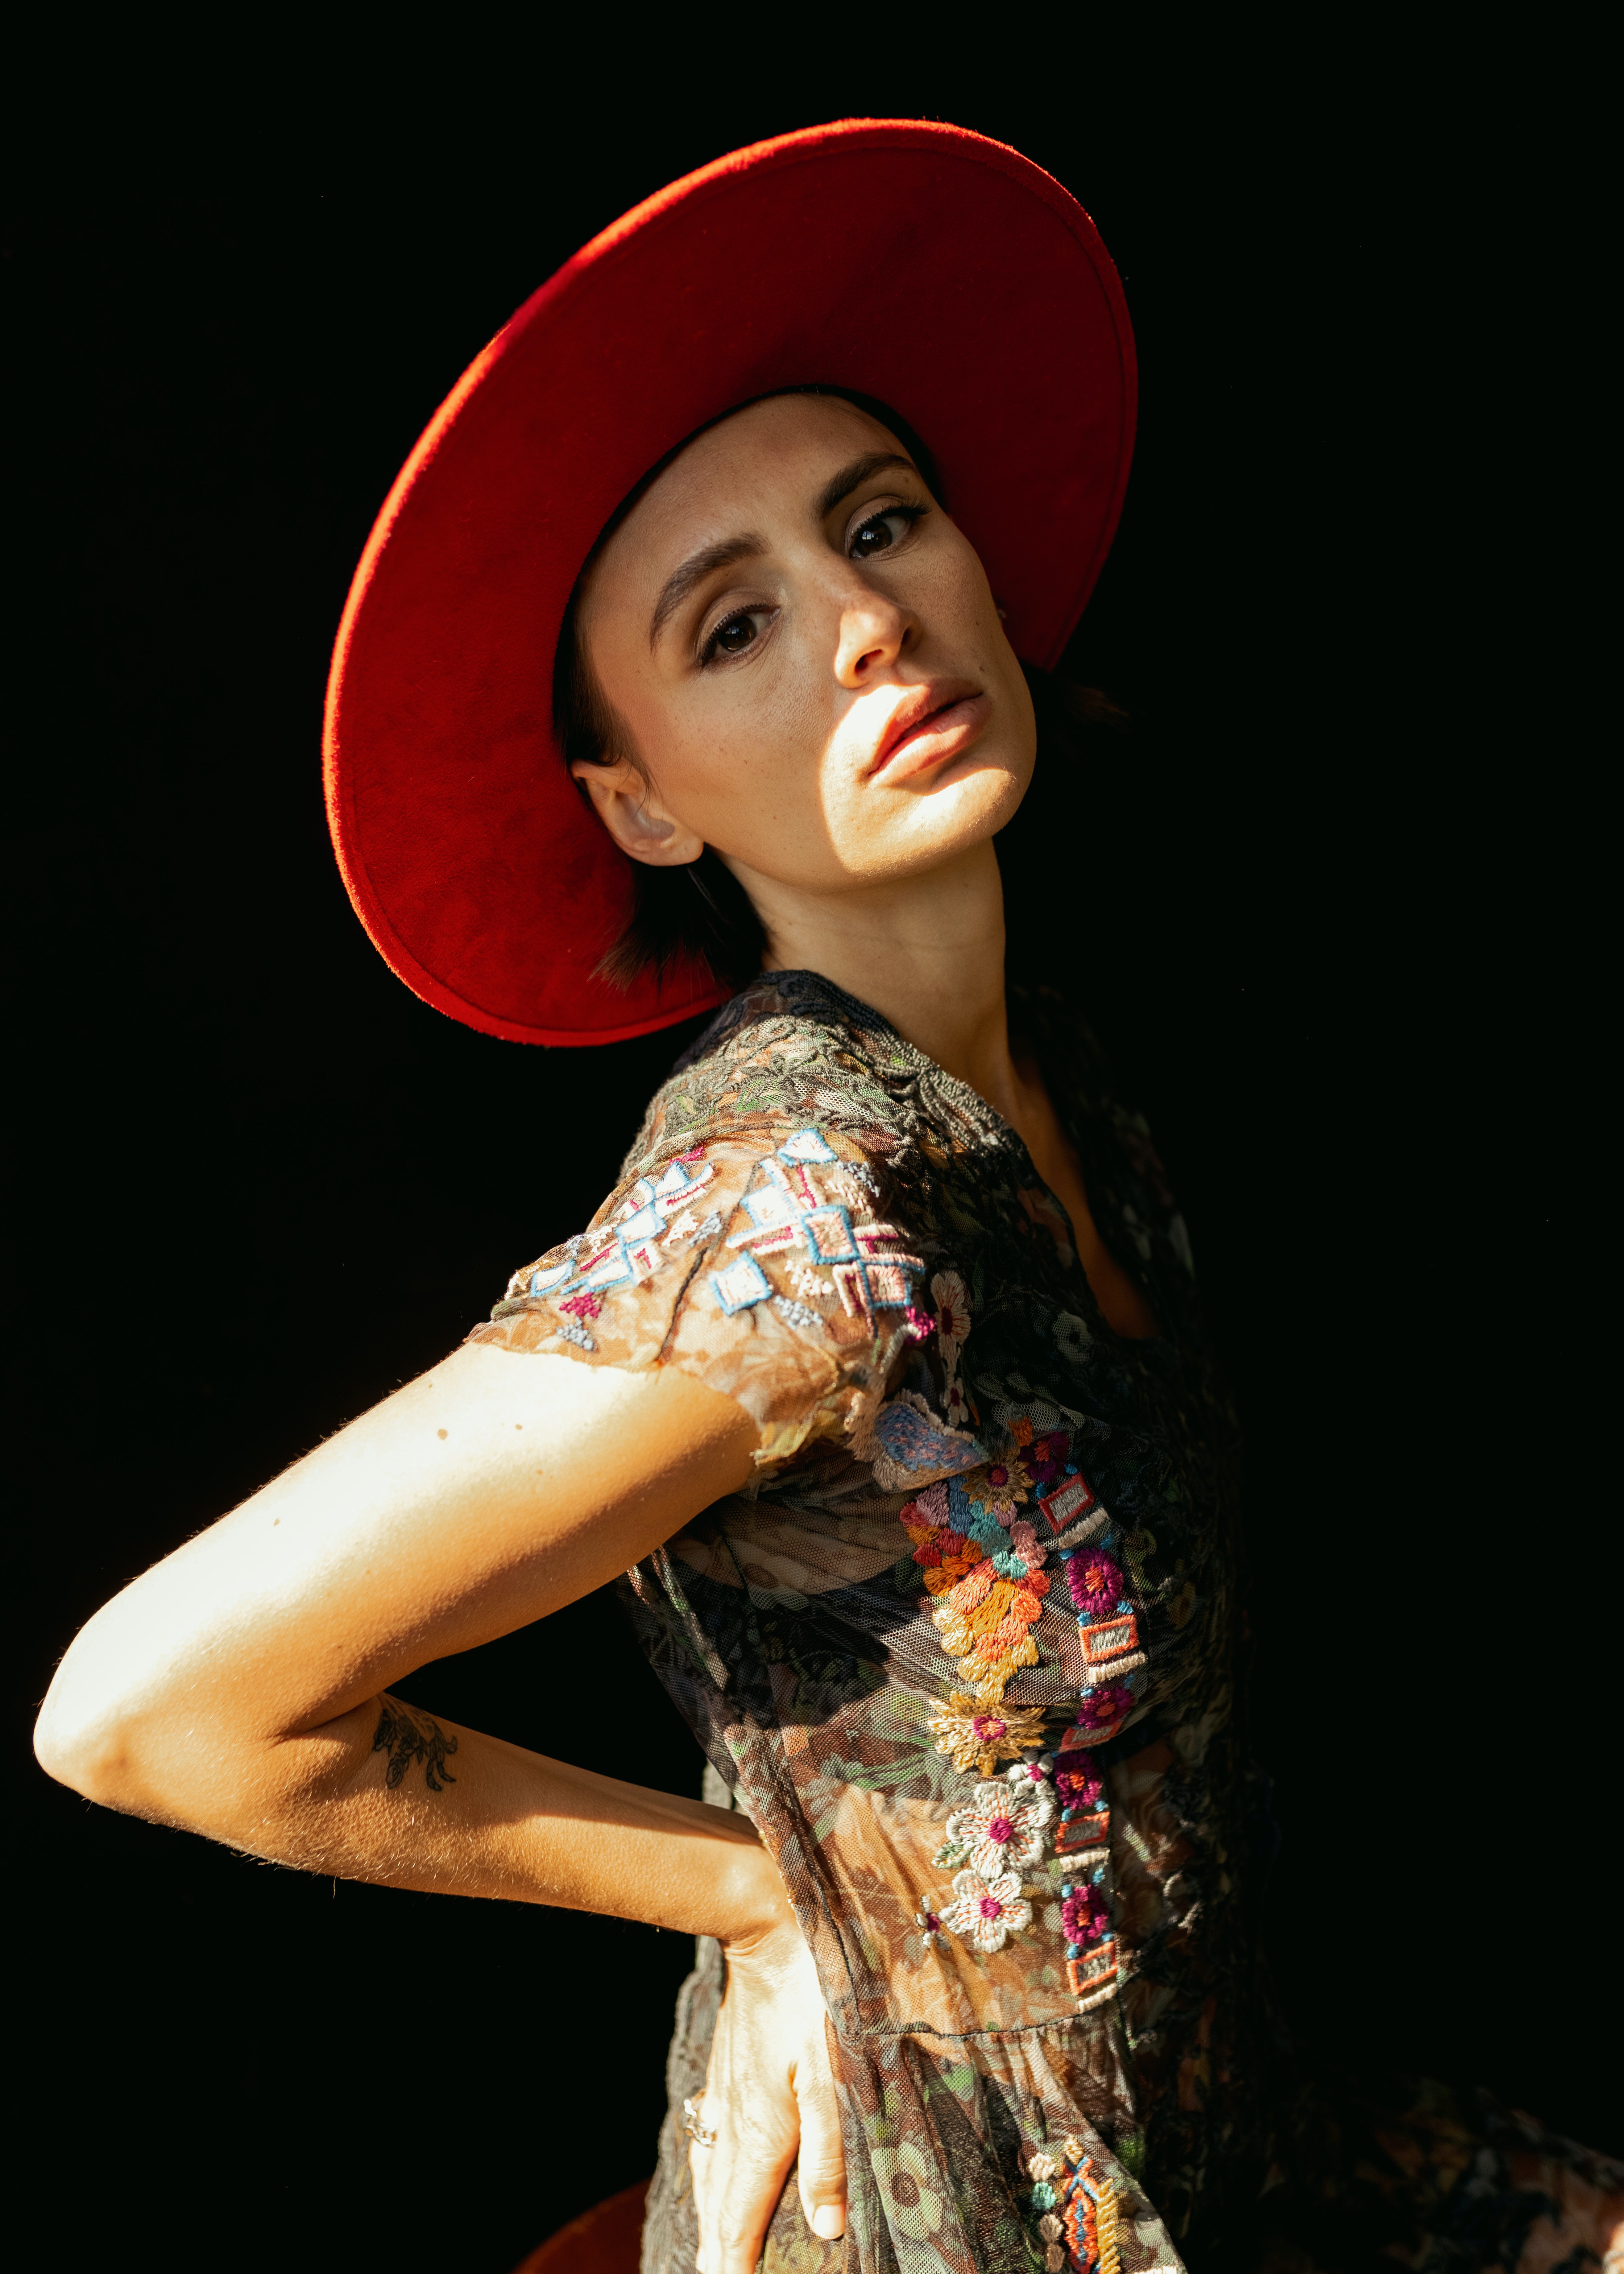
woman, beauty, lip, shoulder, neck, flash photography, sleeve, dress, lipstick, sun hat, eyelash, fashion model, headgear, fashion design, One piece garment, day dress, black hair, entertainment, hat, jewellery, makeover, event, street fashion, brown hair, fashion accessory, formal wear, performing arts, waist, vintage clothing, cap, portrait photography, peach, necklace, red hair, photo shoot, pattern, portrait, visual arts, magenta, model, flesh, retro style